The Sea People

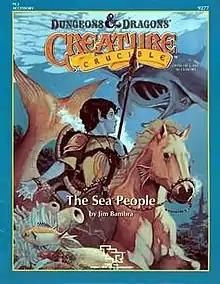

The Sea People is an accessory for the "Dungeons & Dragons" fantasy role-playing game.